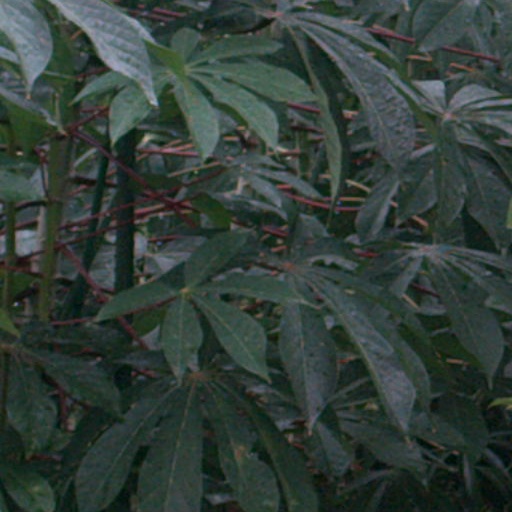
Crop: cassava